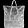
Label: Bag